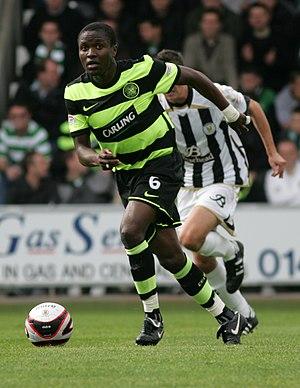
Landry N’Guémo, né le 28 novembre 1985 à Yaoundé, est un footballeur international camerounais. Il joue au poste de milieu de terrain relayeur.